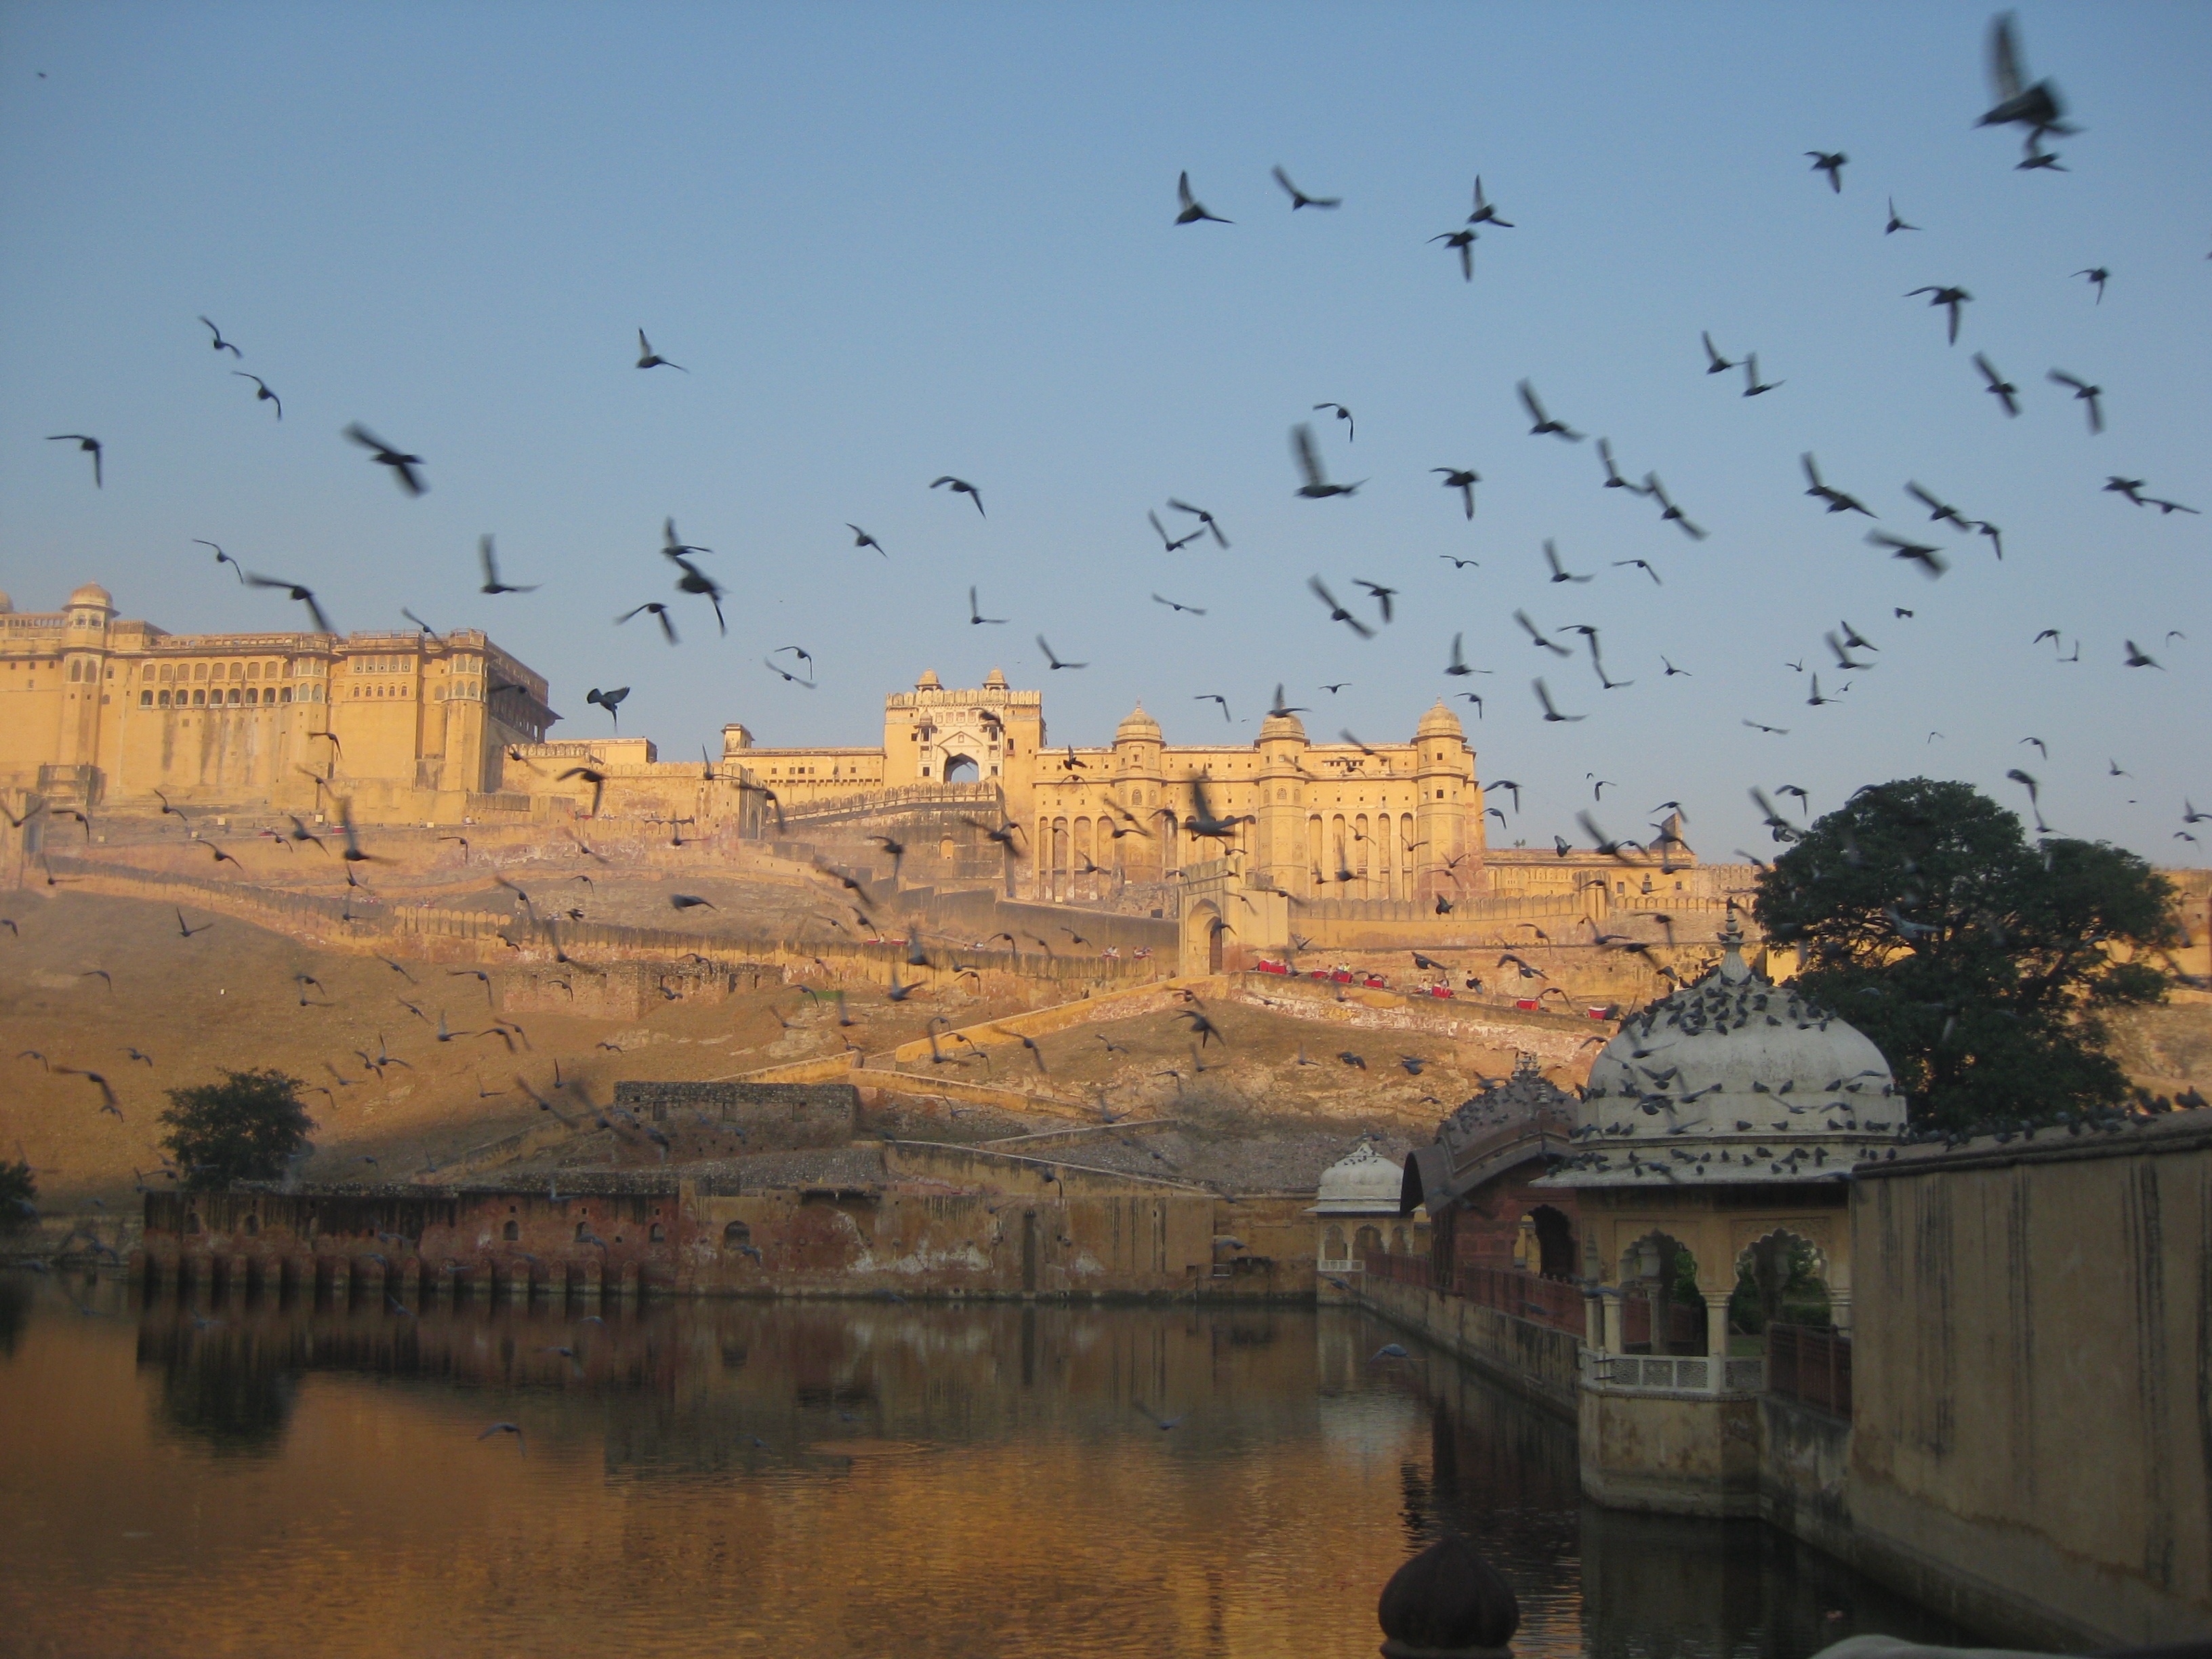
morning, reflection, india, jaipur, rajasthan, ancient history, amer fort